Davidiad

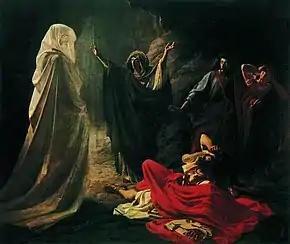
At the end of Book V, the specter of Samuel ("left") is recalled from the abode of the dead by the Witch of Endor ("center"), on behest of Saul ("bottom-right").

In Book V, Abigail does not initially tell her husband what she did, but when she does, he has a heart attack and dies. David then takes her on as his wife, and Saul gives Michal to Palti, son of Laish. Saul then returns to Ziph with his men to find David. When David hears of this, he slips into Saul's camp by night, and again restrains his men from killing the king; instead he steals Saul's spear and water jug, leaving his own spear thrust into the ground by Saul's side. The next day, David reveals himself to Saul, showing the jug and spear as proof that he could have slain him. David then persuades Saul to reconcile with him; the two swear never to harm each other. Then David goes to Philistine King Achish and asks to be considered a vassal (although he is secretly working against the Philistines). The king bestows the city of Ziklag to David and his men. David then routs the Geshurites, the Girzites, and the Amalekites nations, but he makes Achish think that he is marching against the Israelites. Meanwhile, the Philistines make war again against Saul, who Saul leads his army to face them at Mount Gilboa. Before the battle the king goes to consult the Witch of Endor. The medium, unaware of his identity, reminds him that the king has made witchcraft a capital offence, but he assures her that Saul will not harm her. She conjures the spirit of the prophet Samuel, who before his death had prophesied that Saul would lose the kingdom. The shade of Samuel tells the king that God will no longer hear his prayers and that the next day he will lose both the battle and his life. Saul collapses in fear, and the medium restores him with food.